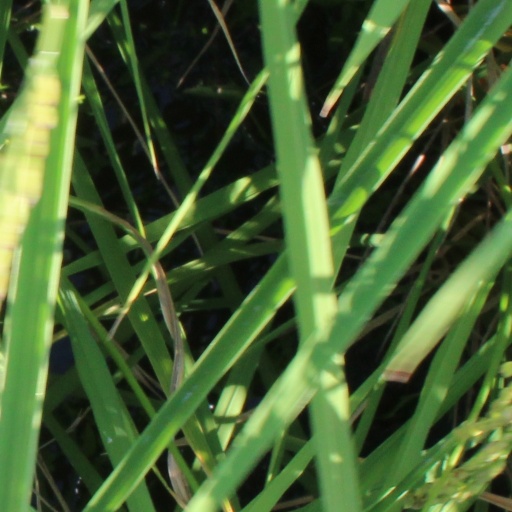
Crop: rice